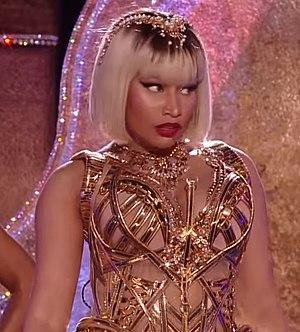
"La liste des récompenses et nominations de Nicki Minaj comporte toutes les récompenses et nominations obtenues par la chanteuse et rappeuse américaine d'origine trinidadienne. Minaj signe un contrat d'enregistrement avec le label Young Money Entertainment en 2009. Elle sort par la suite quatre albums studios : Pink Friday en 2010, Pink Friday: Roman Reloaded en 2012, The Pinkprint en 2014 et Queen en 2018. Durant sa carrière, Minaj a cumulé plus de 238 récompenses et 409 nominations pour ses prouesses dans les domaines de la musique, de la mode et du cosmétique. En 2017, Minaj se proclame ""la rappeuse la plus récompensée de l'histoire"".
Cet article présente la discographie de la rappeuse et chanteuse américano-trinidadienne Nicki Minaj. Elle est composée de quatre albums studio, trois compilations, trois mixtapes, cent-cinq singles et quinze singles promotionnels. Depuis le début de sa carrière, Nicki Minaj a vendu près de 150 millions de disques à travers le monde dont 121,3 millions sont certifiées, faisant d'elle l'une des artistes ayant vendu le plus de disques.